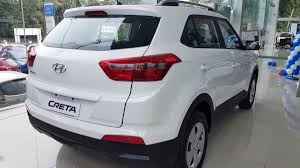
Label: noambulance